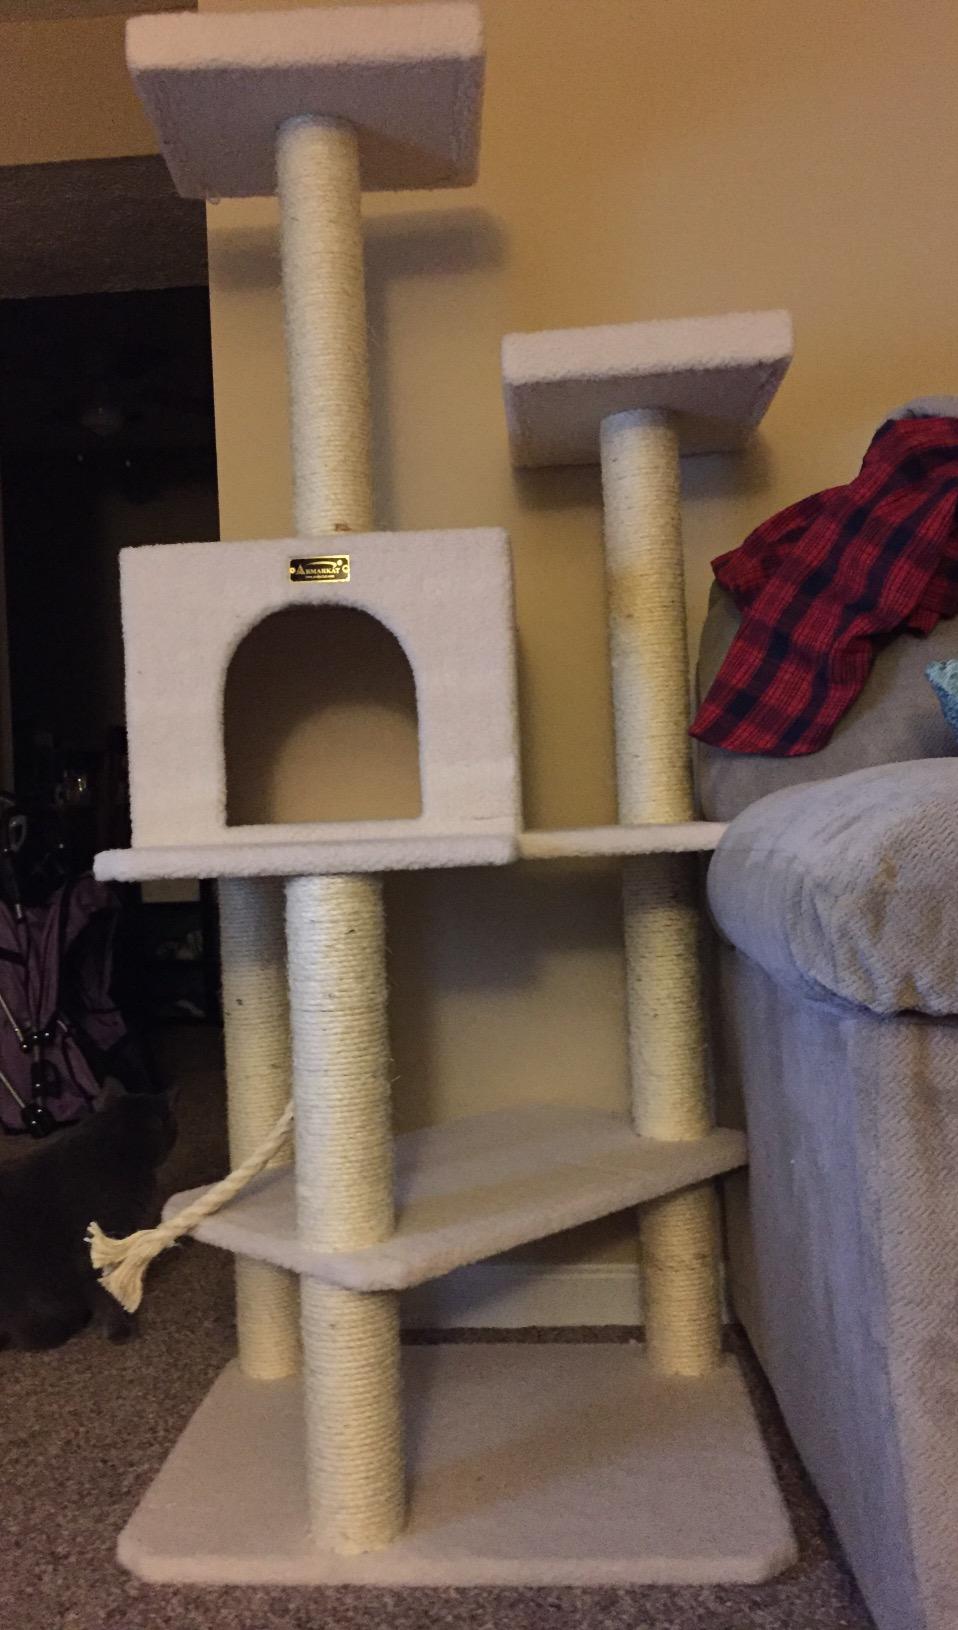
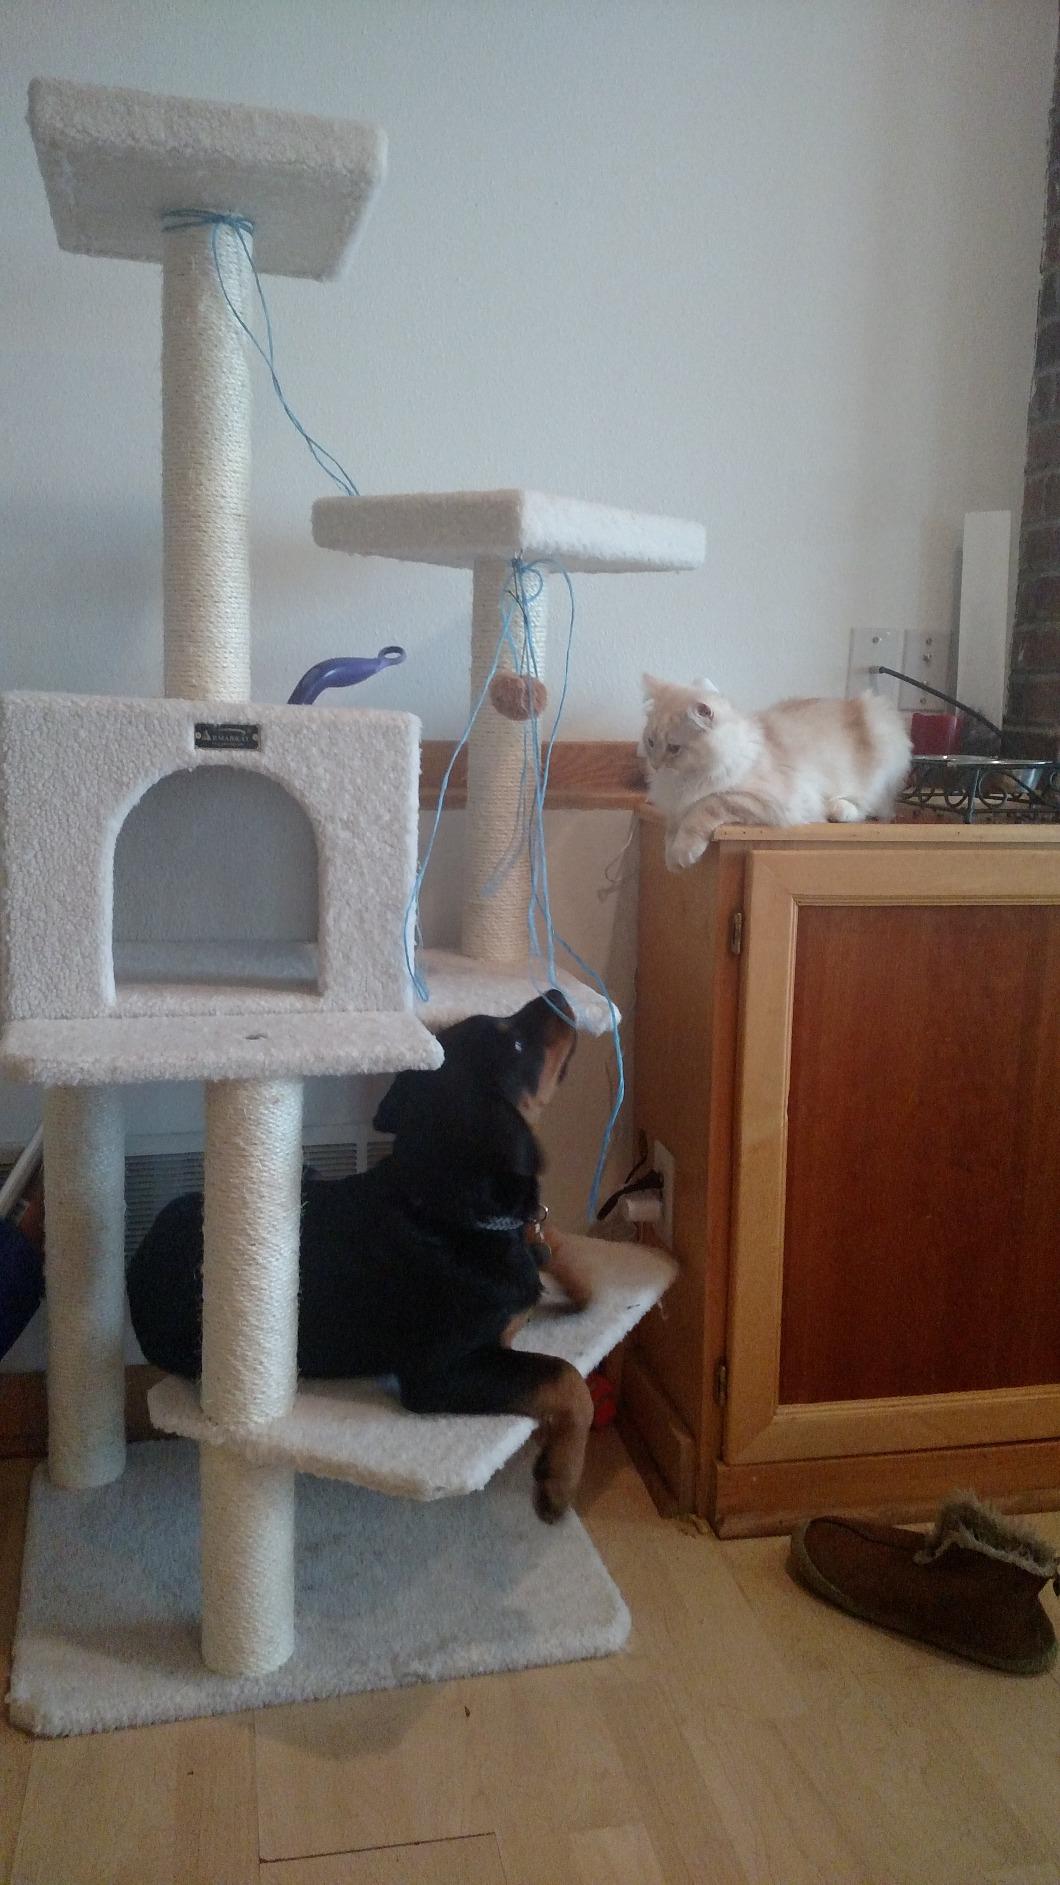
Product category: items_cat tree
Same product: yes